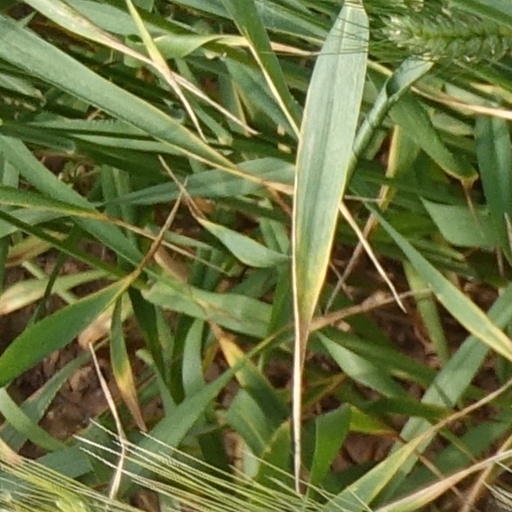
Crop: wheat